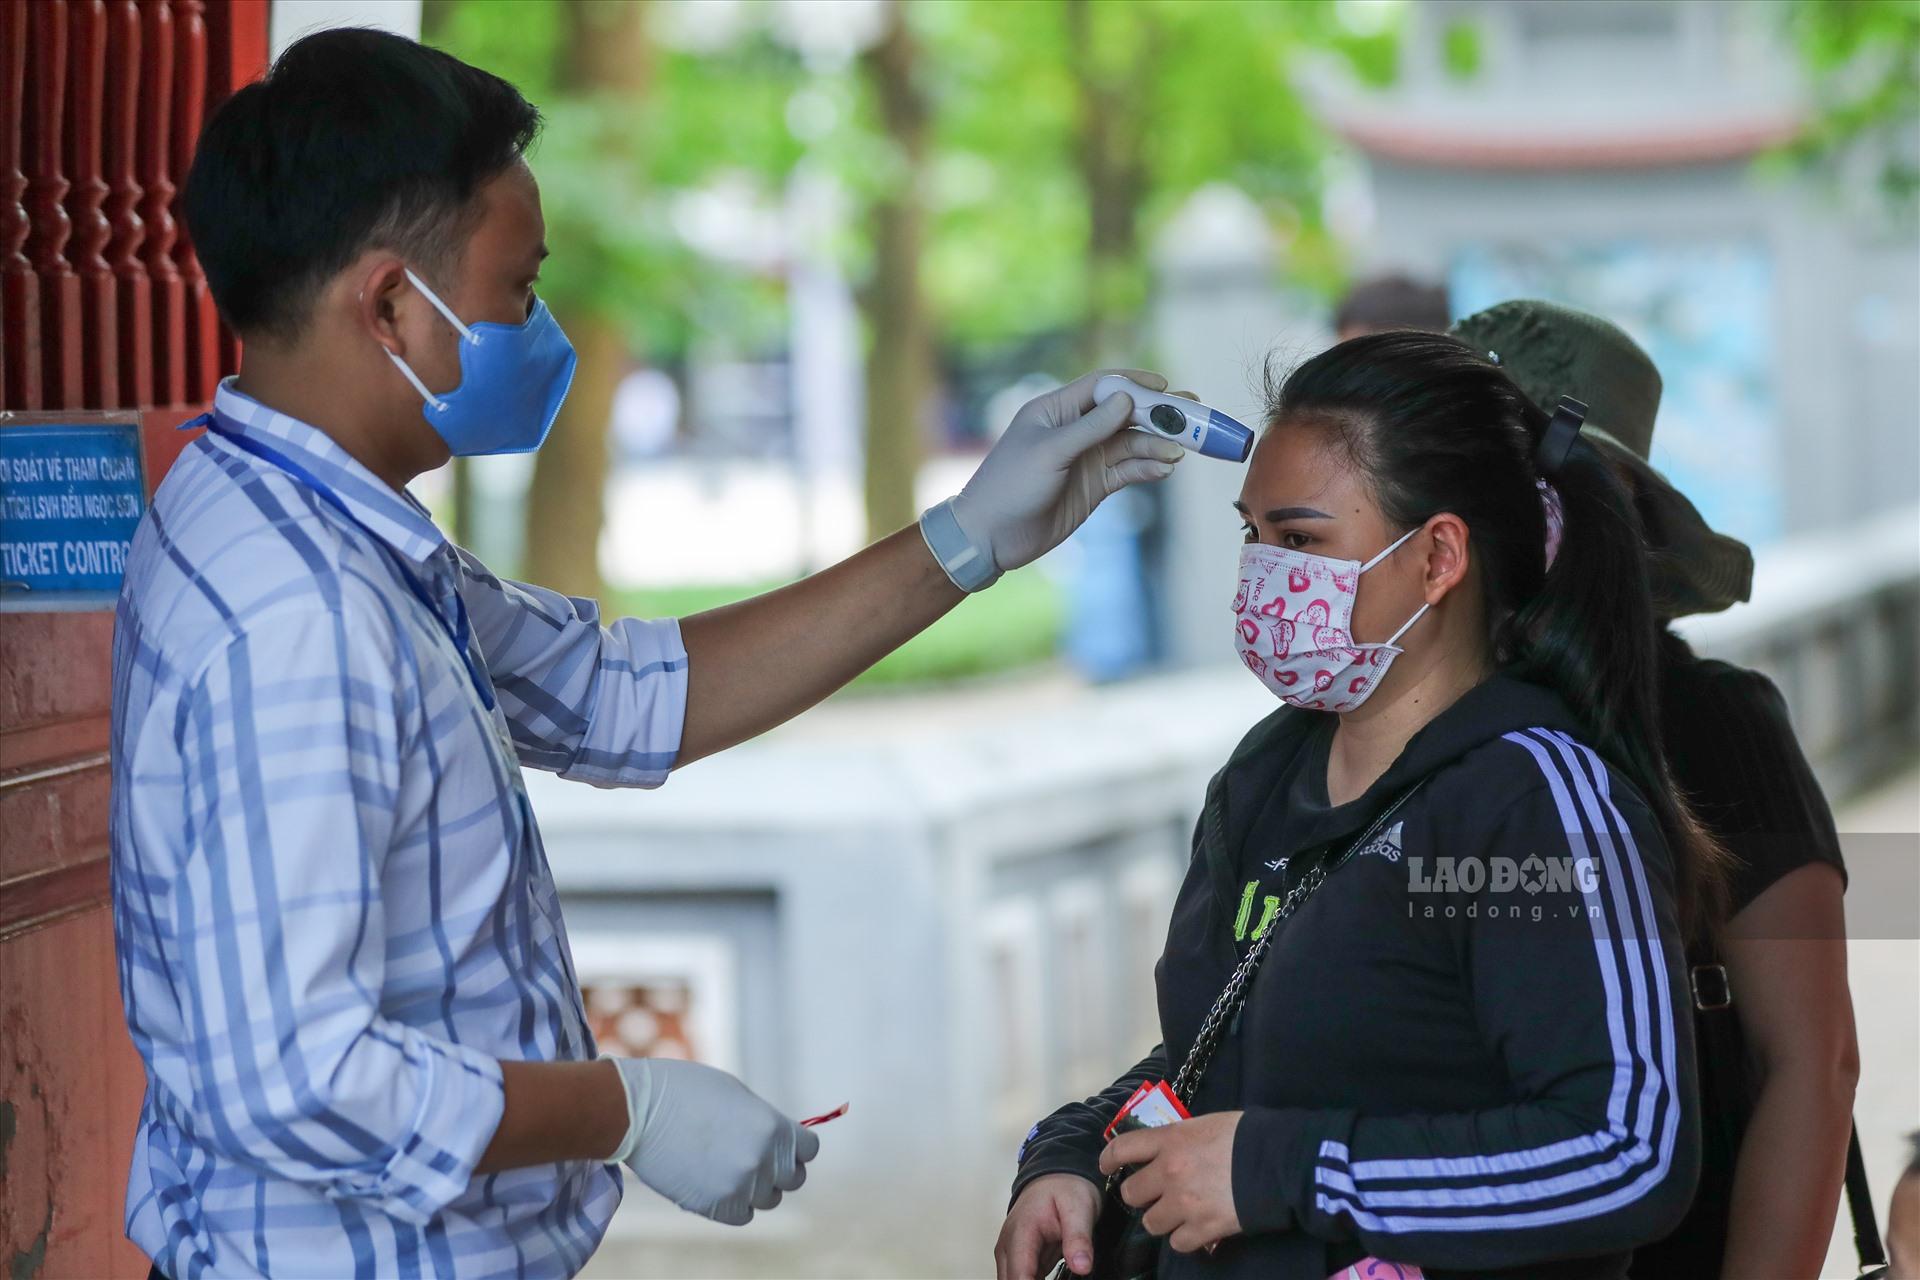
có một thiết bị kiểm tra nhiệt độ xuất hiện trên tay người đàn ông